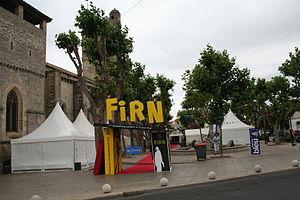
Frontignan (Hérault) - FIRN 2012 (Festival International du Roman Noir 2012).
Le Festival international du roman noir a lieu chaque année depuis 1998 à Frontignan dans l'Hérault.